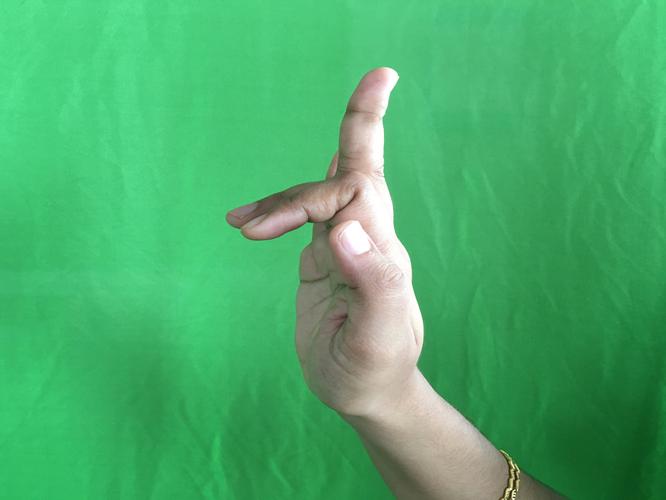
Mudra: Shukatundam
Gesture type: single_hand